Dhyana Buddha statue

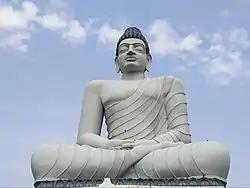

The Dhyana Buddha is a statue of Gautama Buddha seated in a meditative posture located in Amaravathi, Andhra Pradesh, India. Completed in 2015, the statue is tall and is occupies a 4.5-acre site on the banks of the Krishna River. It is embellished with modern reproductions of sculptures from the Amaravati School of art which flourished in the region from 200 BC to 200 AD.